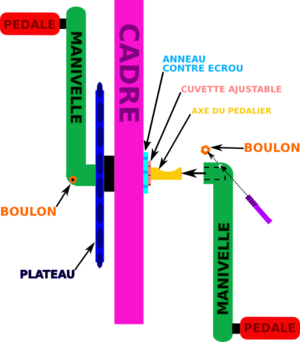
Schema couleur d'un pédalier de velo, montage de la manivelle de la pedale.
Un plateau est une roue dentée située sur le pédalier d'un vélo. L'action des jambes sur les pédales entraine un mouvement de rotation du plateau qui entraine la chaîne, celle-ci faisant tourner la roue arrière du vélo. Il est un élément de la transmission de puissance du cycliste au vélo. Sur de nombreux vélos, on trouve plusieurs plateaux, la chaîne peut être déplacée d'un plateau à l'autre en utilisant un dérailleur.